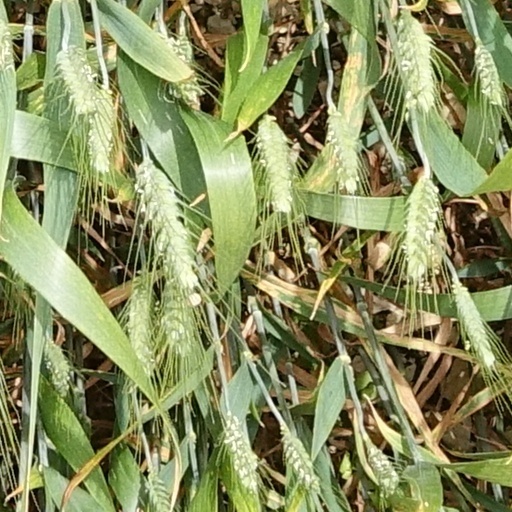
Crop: wheat